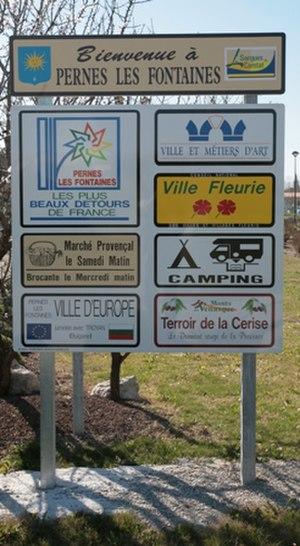
Pernes-les-Fontaines est une commune française située dans le département du Vaucluse, en région Provence-Alpes-Côte d'Azur.